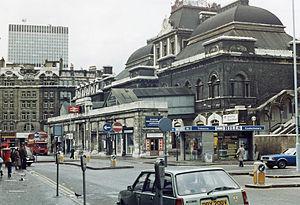
La gare de Broad Street est une ancienne gare à Londres, accolée à la gare de Liverpool Street. Elle a ouvert en 1865 et a fermé en 1986. Plus tard, le bâtiment a été démoli et le site est aujourd'hui occupé par Broadgate, un développement commercial.